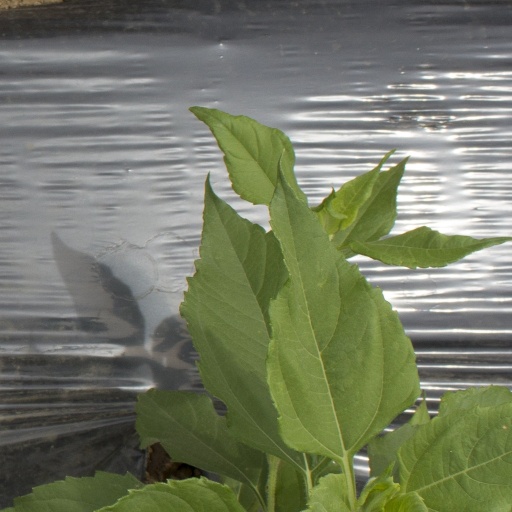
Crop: Jerusalem artichoke